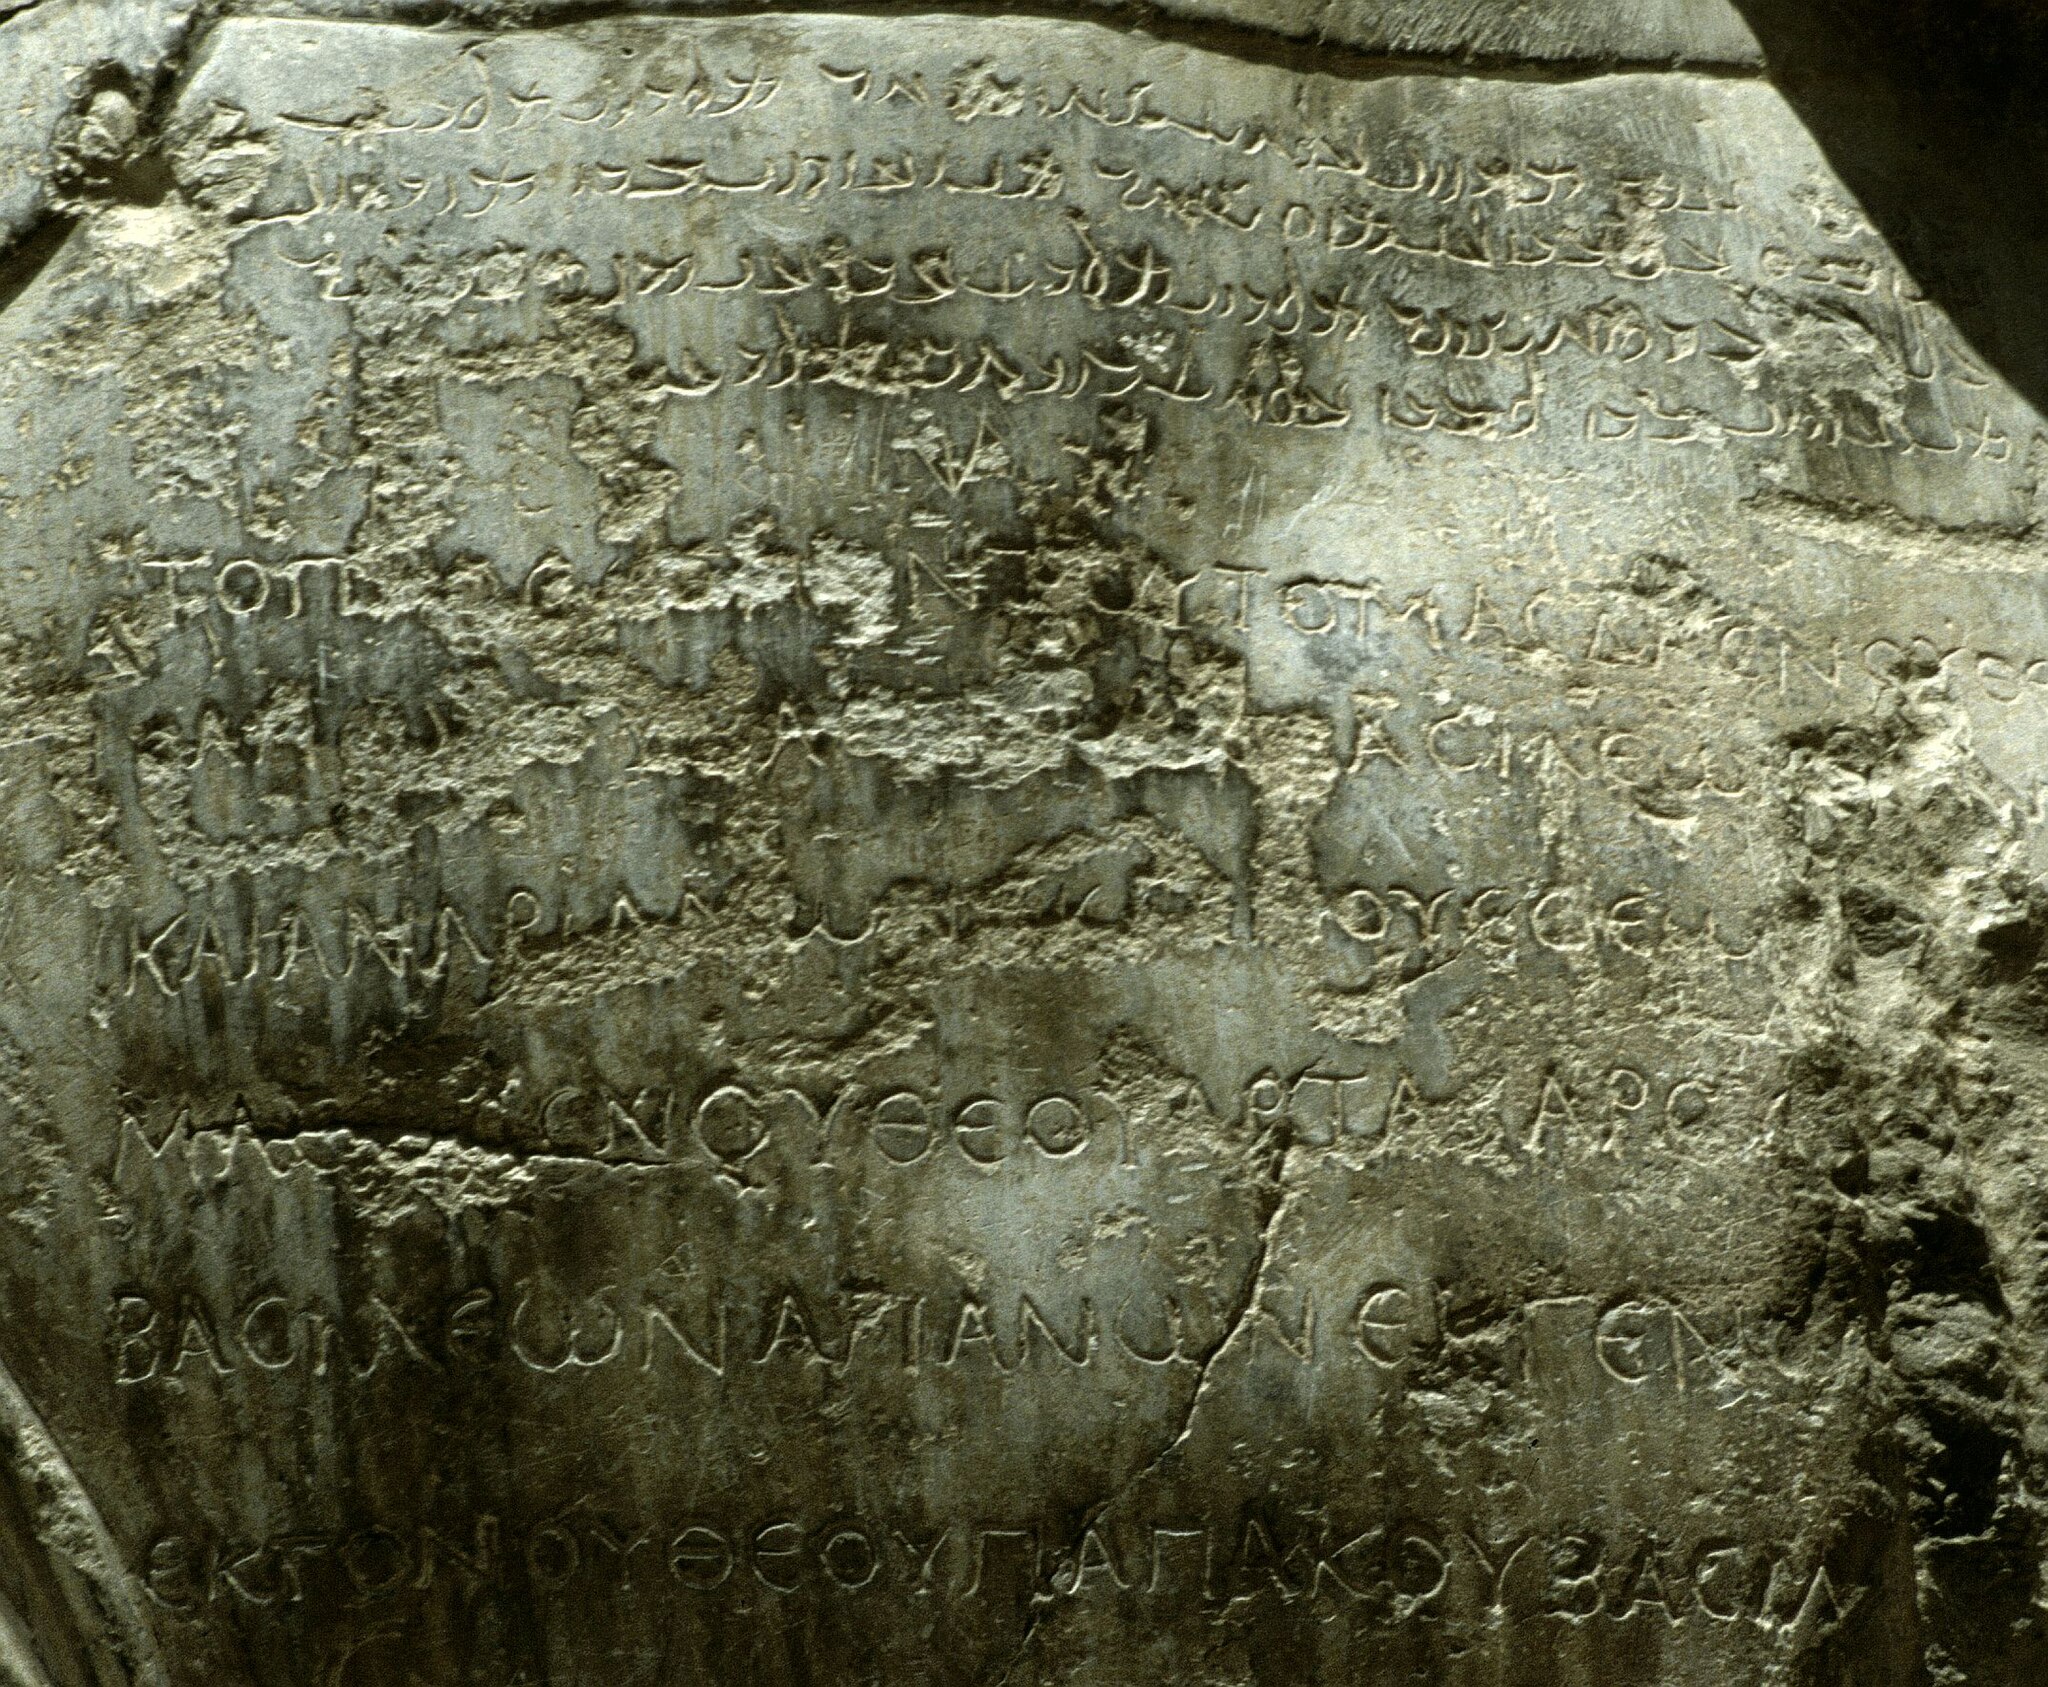
Title: IranNIRadjabMittelpersisch
Description: Naqsh-e Rajab: mittelpersische/griechische Inschrift
Date: 1991-09
Categories: Relief of Shapur's Parade, Self-published work, Ancient Greek inscriptions in Iran, Parthian inscriptions, Files by Ziegler175, September 1991 in Iran, Archaeological bilingual inscriptions